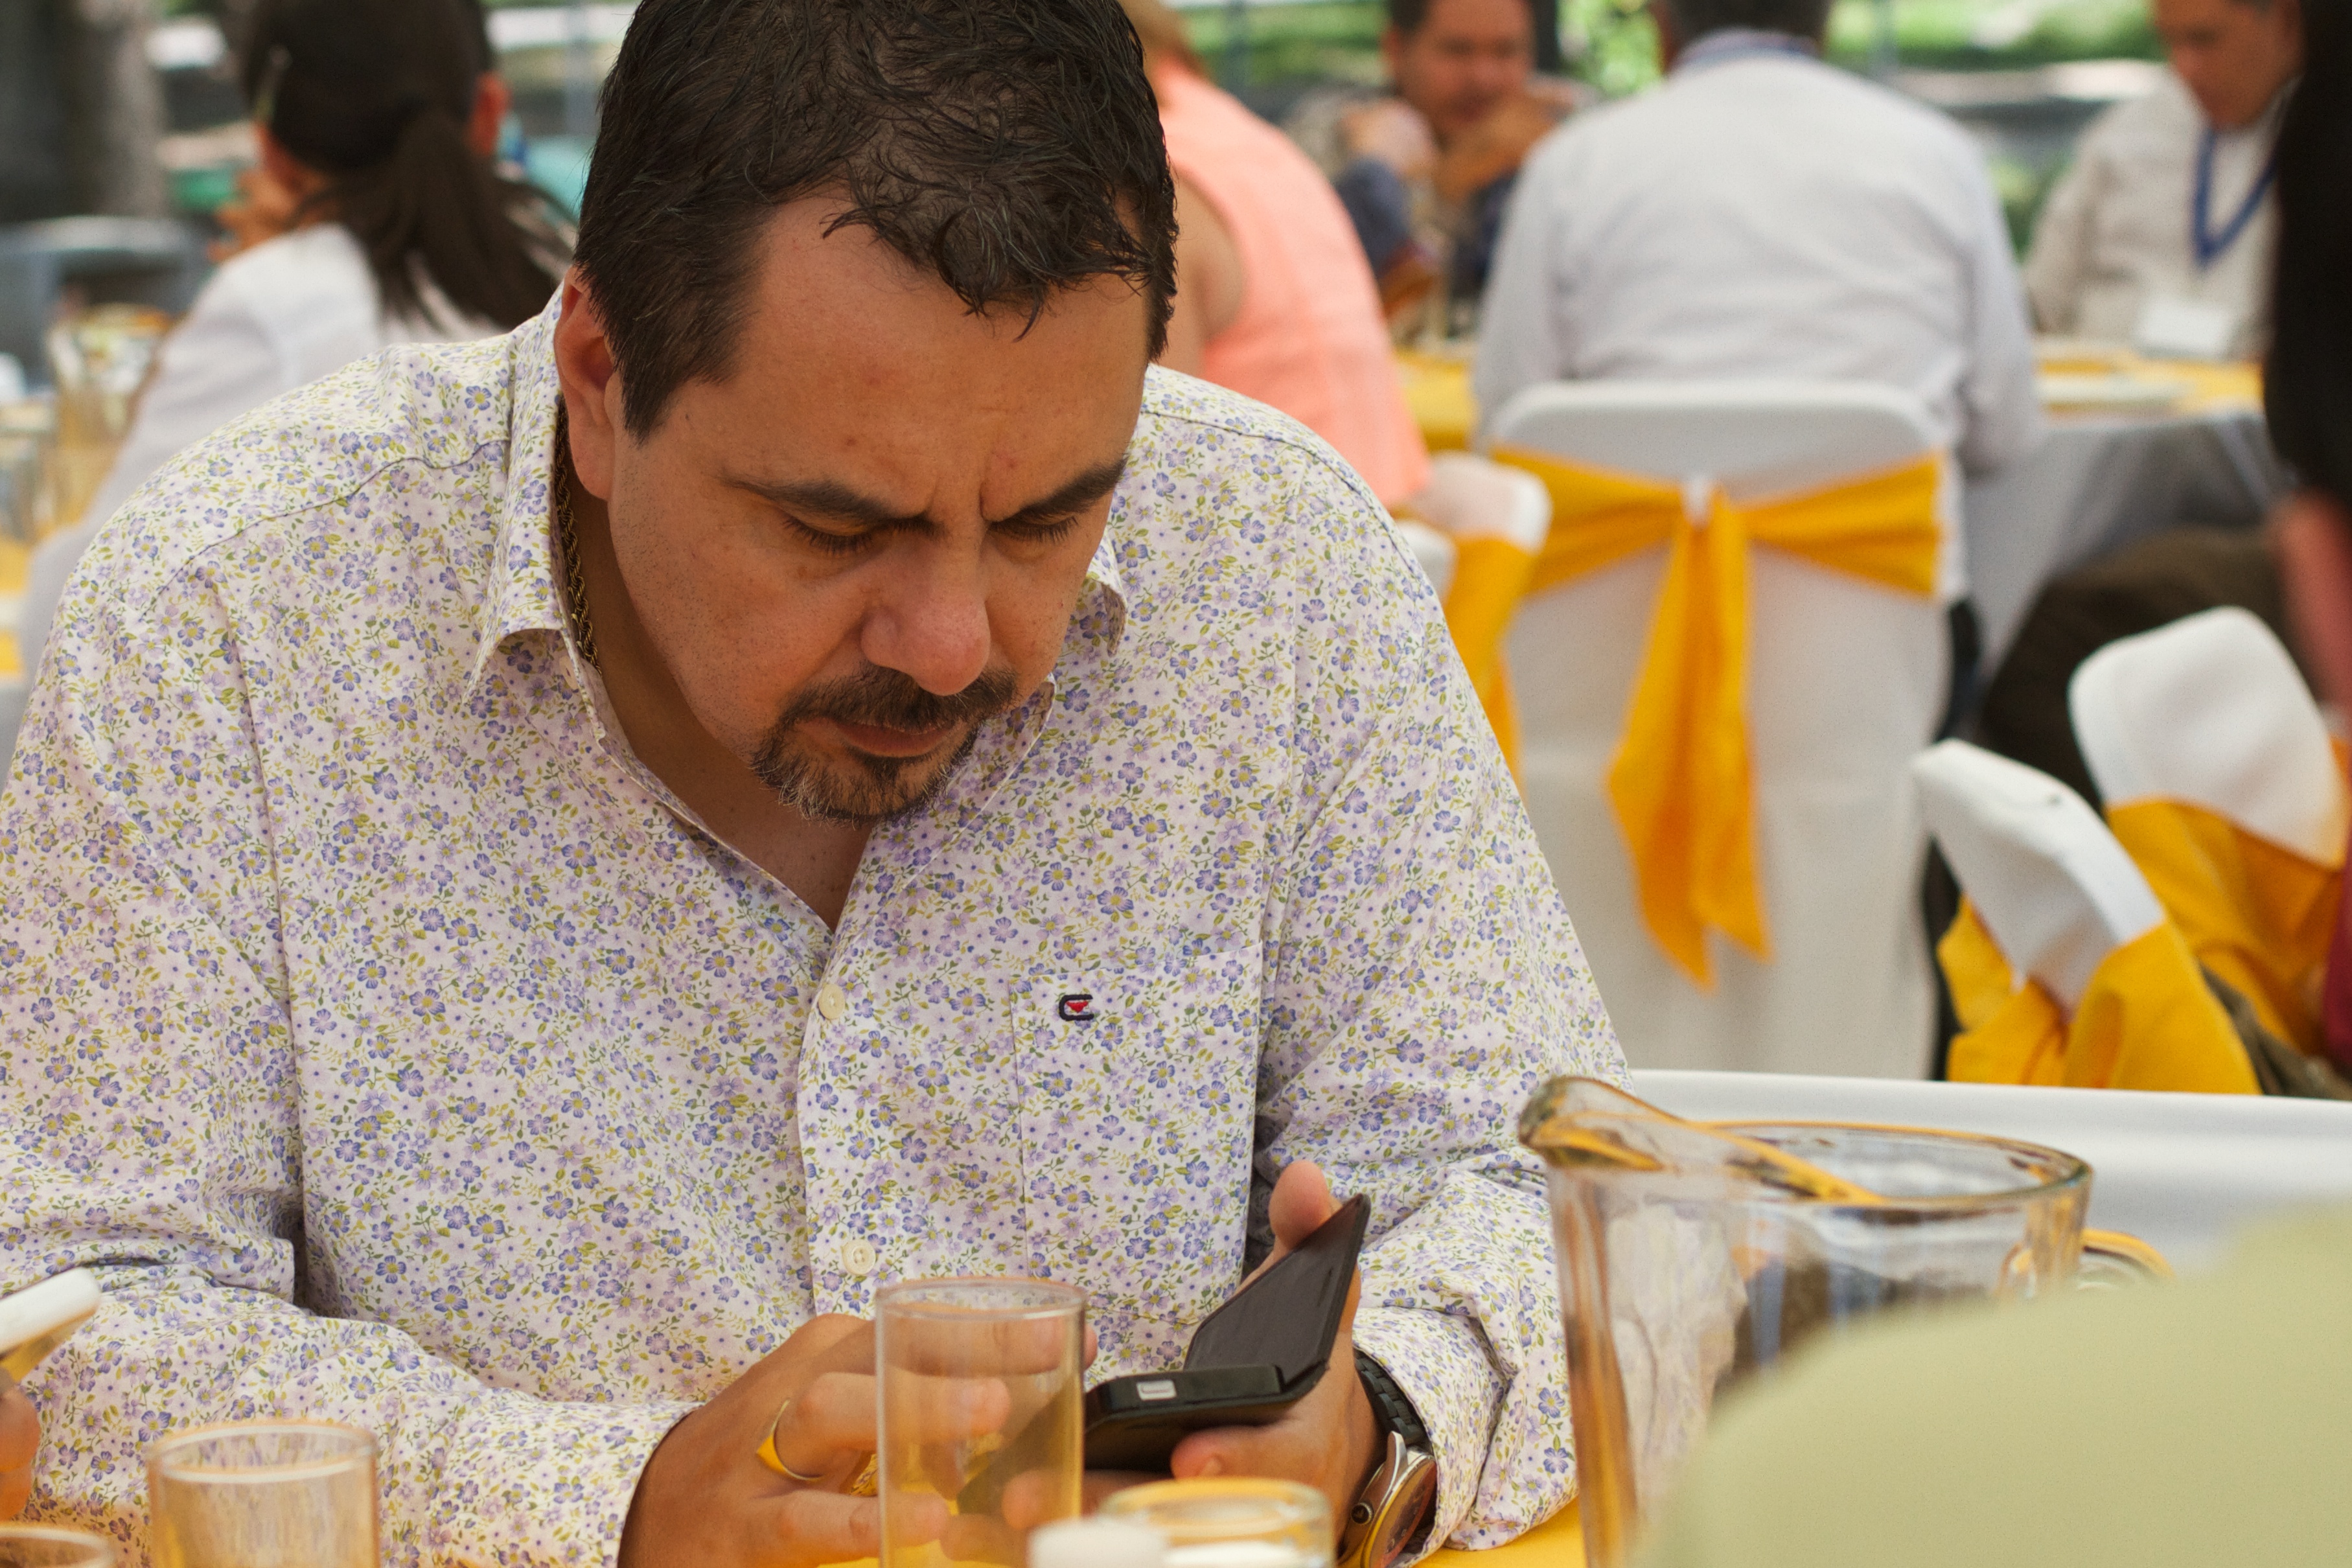
person, meal, food, lunch, eating, udgagora, sense